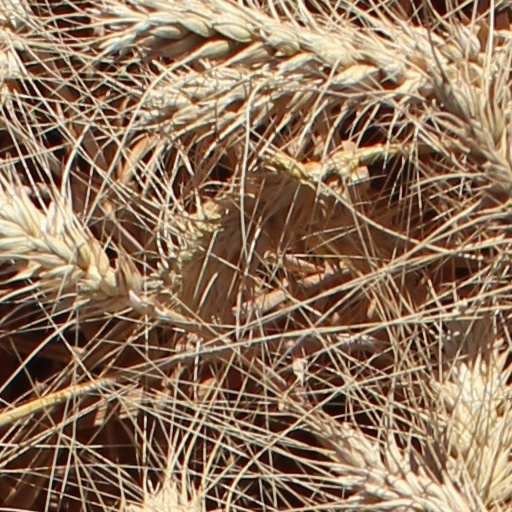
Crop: wheat